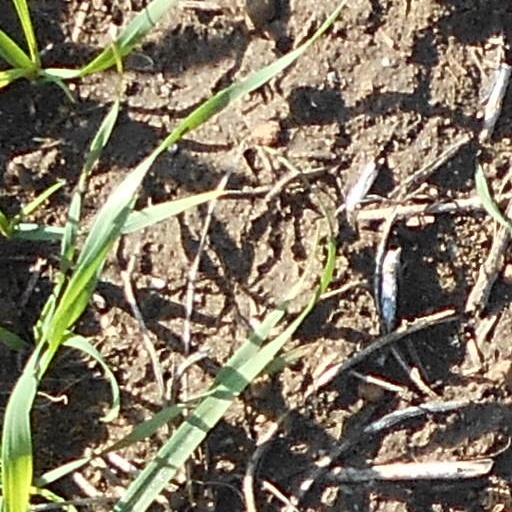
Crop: wheat